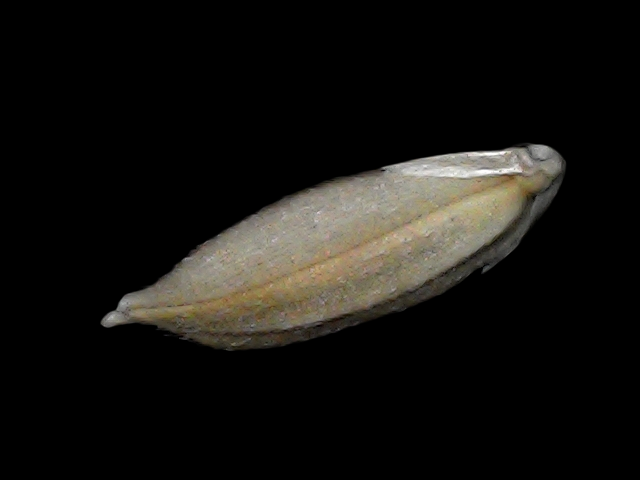
Rice variety: Bd34